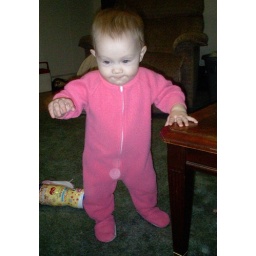
pink jammies and silly girl in car 9dec 018